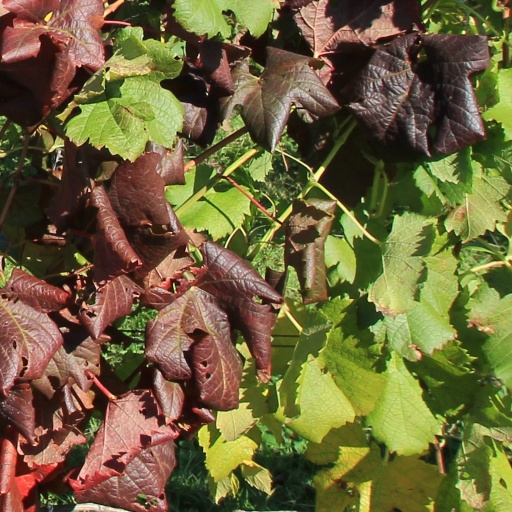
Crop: grape